Frederick Turnovsky

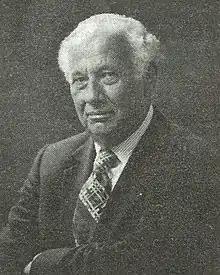
Turnovsky,

Frederick Turnovsky (28 December 1916 – 12 December 1994) was a New Zealand manufacturer, entrepreneur, advocate and community leader. He was born in Prague, Bohemia in 1916.